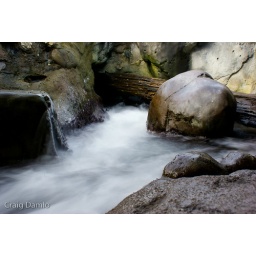
From the Seattle Aquarium. Was just playing around with a longer exposure to get the nice white water flows.